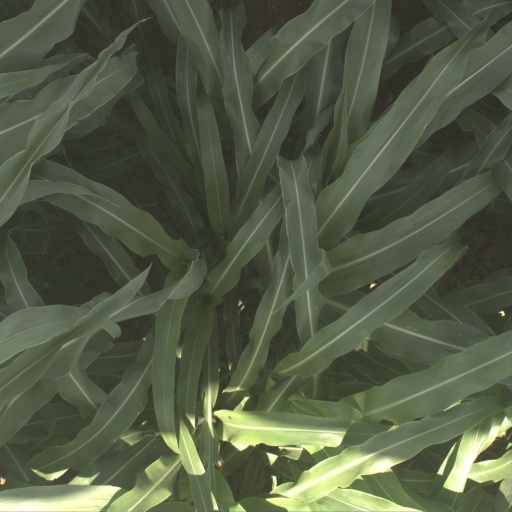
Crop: sorghum